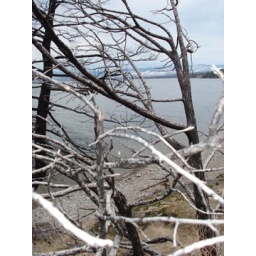
Small tree that was burned bare in the fire of 2003. Okanagan Lake, BC, Canada